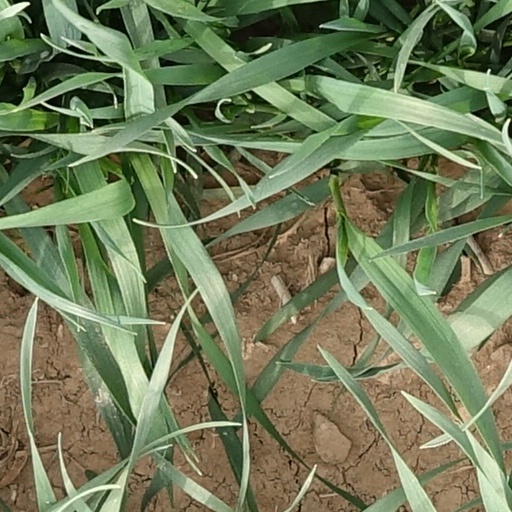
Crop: wheat